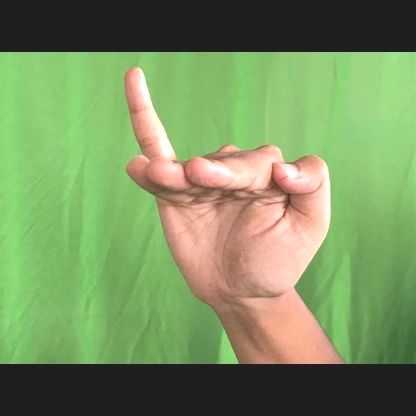
Mudra: Hamsapaksha